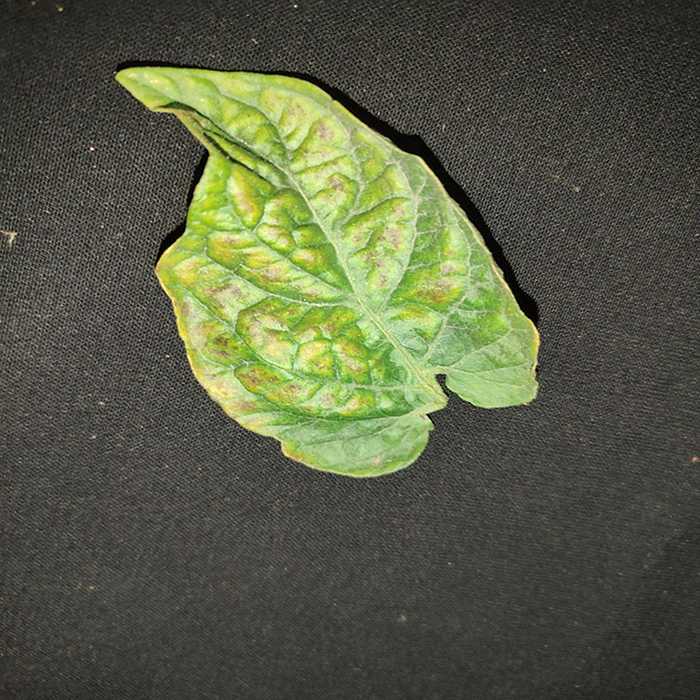
Plant: Tomato
Label: Tomato spotted wilt